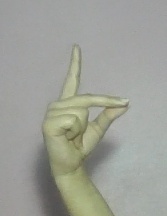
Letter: ta